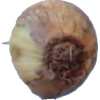
Label: onion